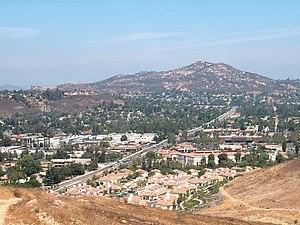
Poway est une municipalité située dans le comté de San Diego, dans l'État de Californie.